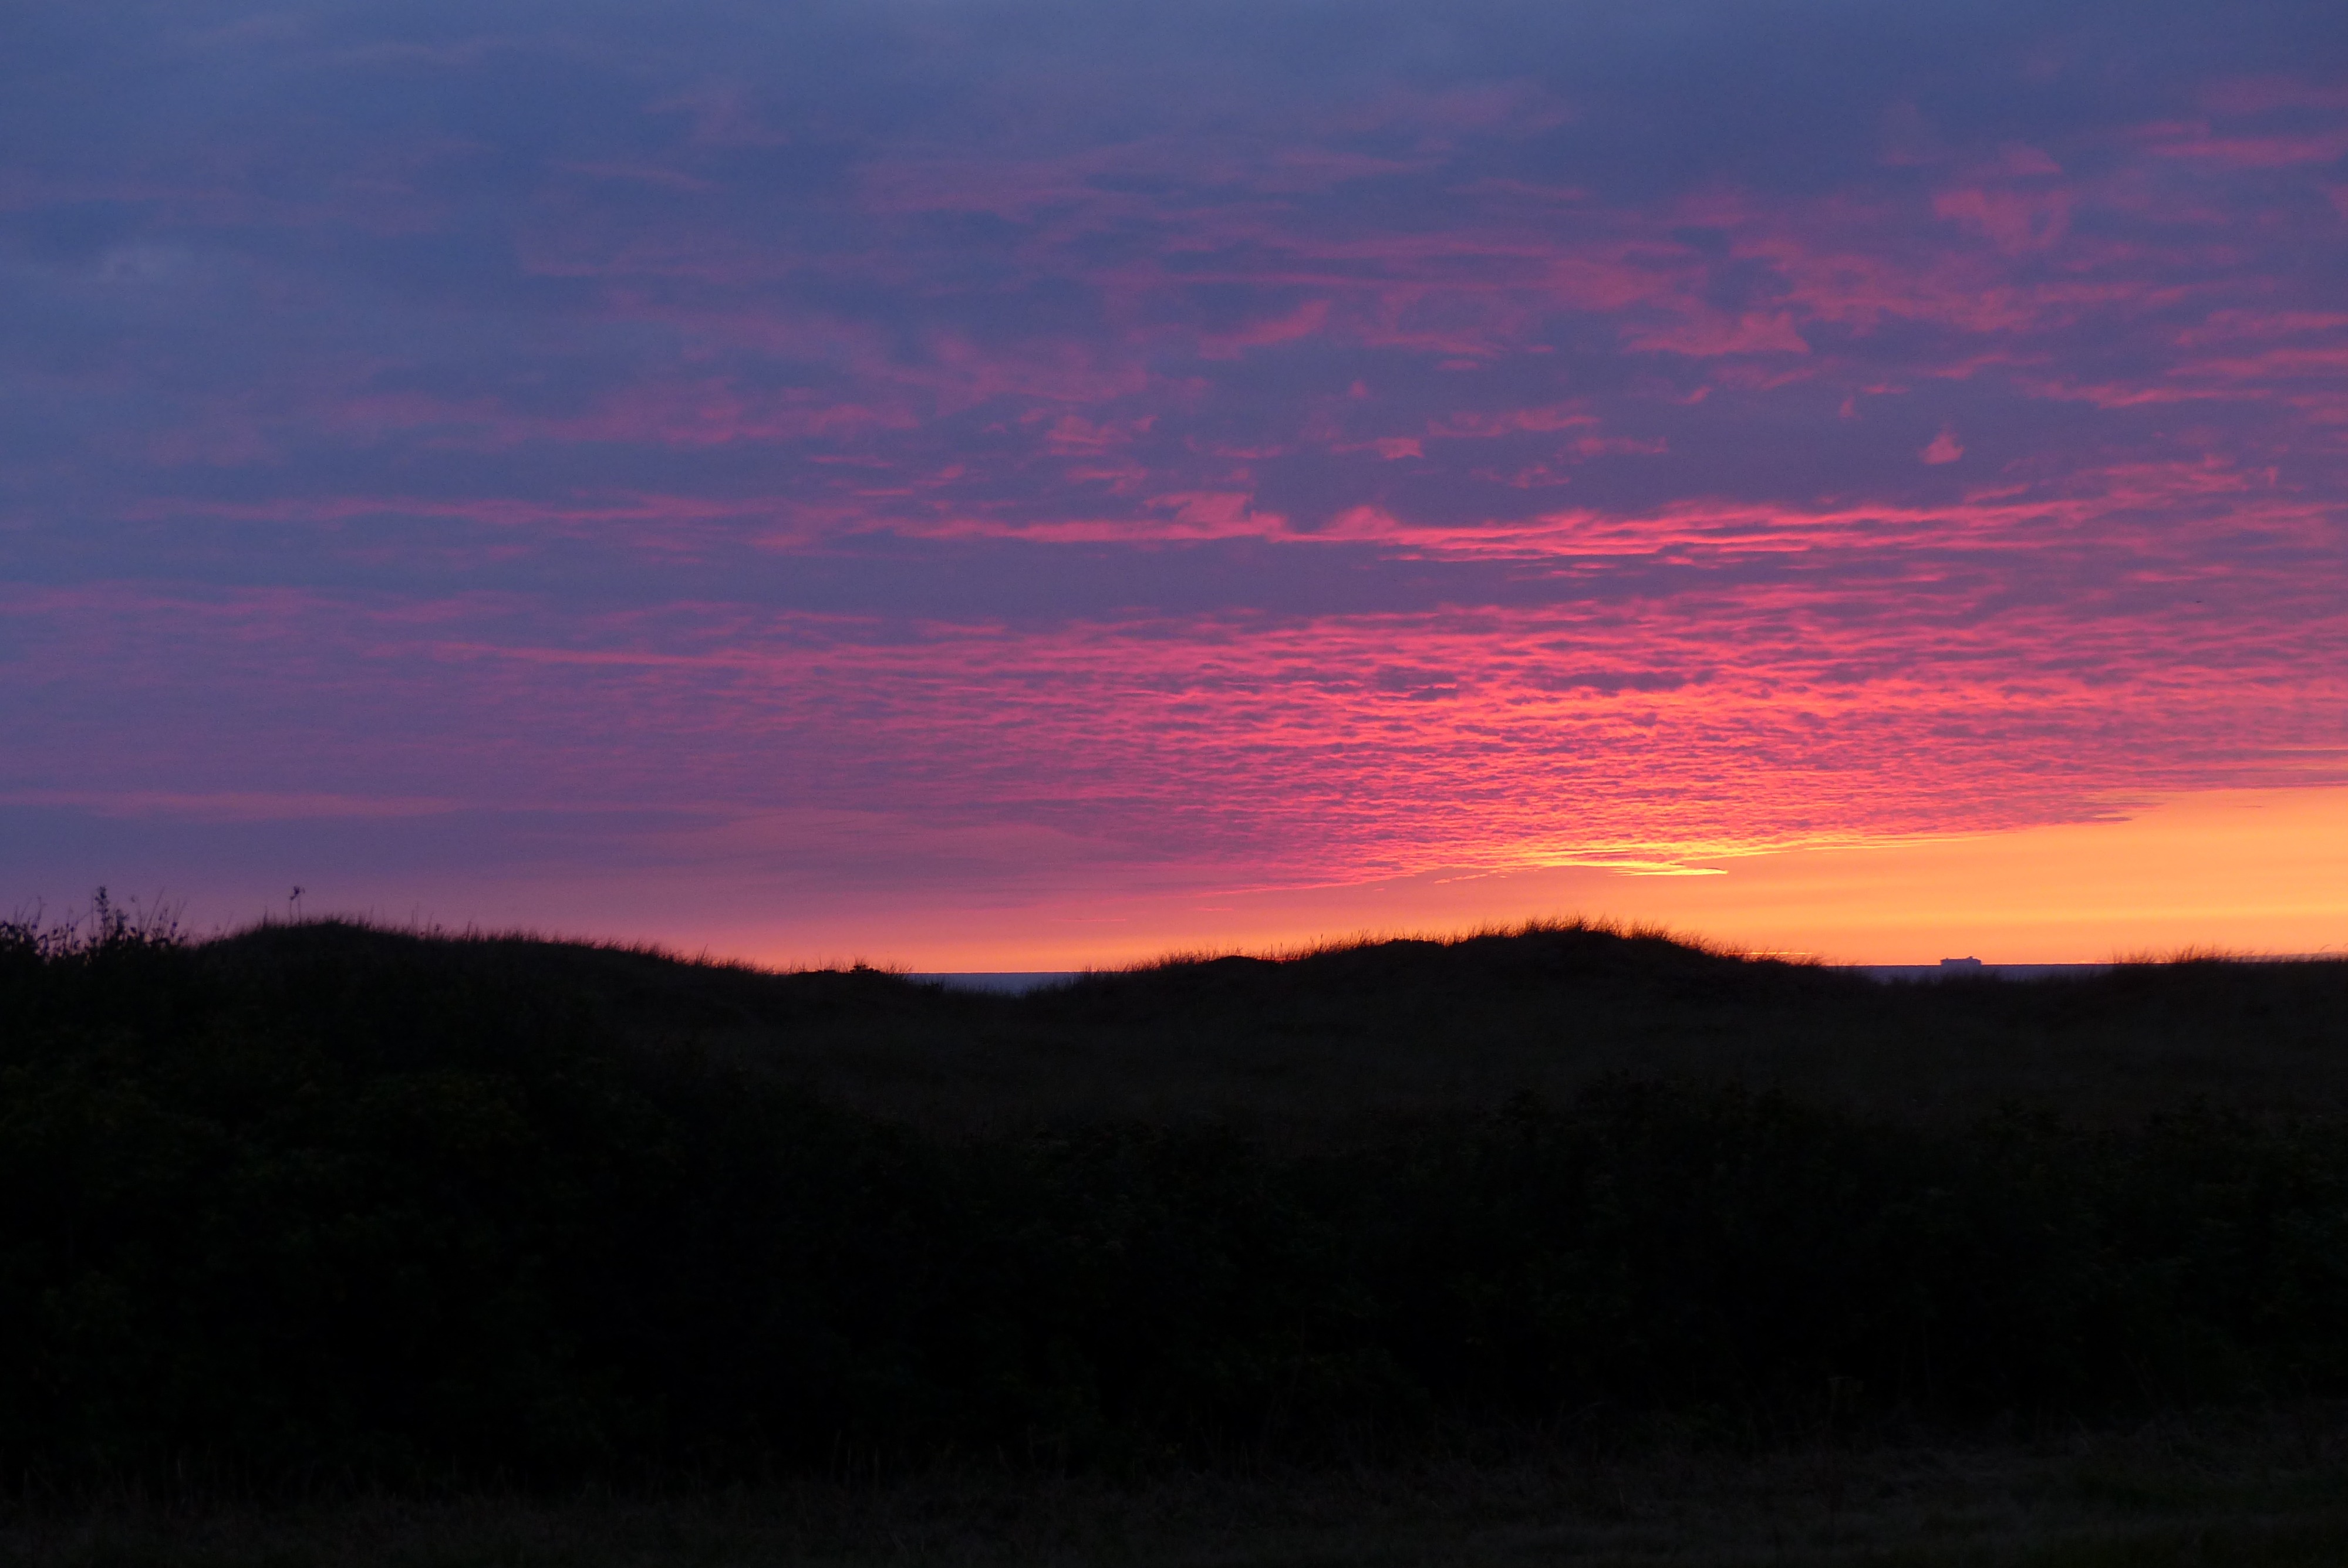
beach, horizon, cloud, sky, sunrise, sunset, morning, dawn, atmosphere, dusk, evening, heaven, afterglow, evening sky, red sky at morning